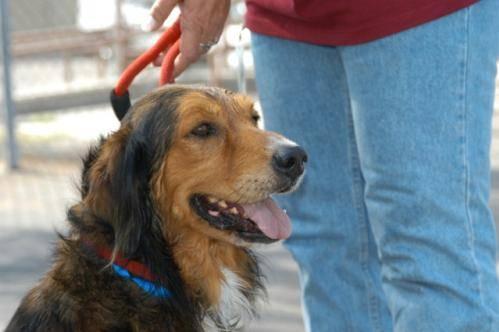
dog